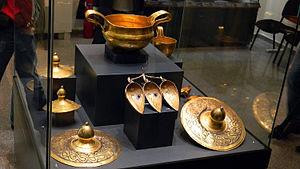
Ada Tepe est une colline de la chaîne des Rhodopes située à 4 km de Kroumovgrad dans le Sud de la Bulgarie. Sa richesse en or a été exploitée dès l'âge du bronze. Il s'agit d'électrum, un alliage d'or et d'argent dont la proportion est ici de 3:1 et qui est seulement contaminé par des traces d'arsenic. La montagne en elle-même est essentiellement formée par des sédiments du Maastrichtien reposant sur des orthogneiss âgés d'un peu plus de 300 millions d'années.